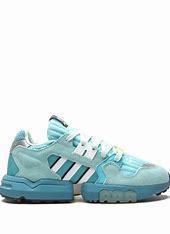
Brand: Adidas
Model: ZX Torsion